Vauxhall Bridge

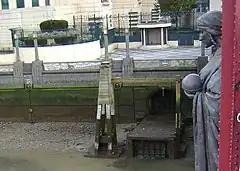
Diverted outflow of the River Effra into the Thames, beneath Drury's "Science"

Sir Alexander Binnie, the resident engineer of the London County Council (LCC), submitted a design for a steel bridge, which proved unpopular. At the request of the LCC, Binnie submitted a new design for a bridge of five spans, to be built in concrete and faced with granite.